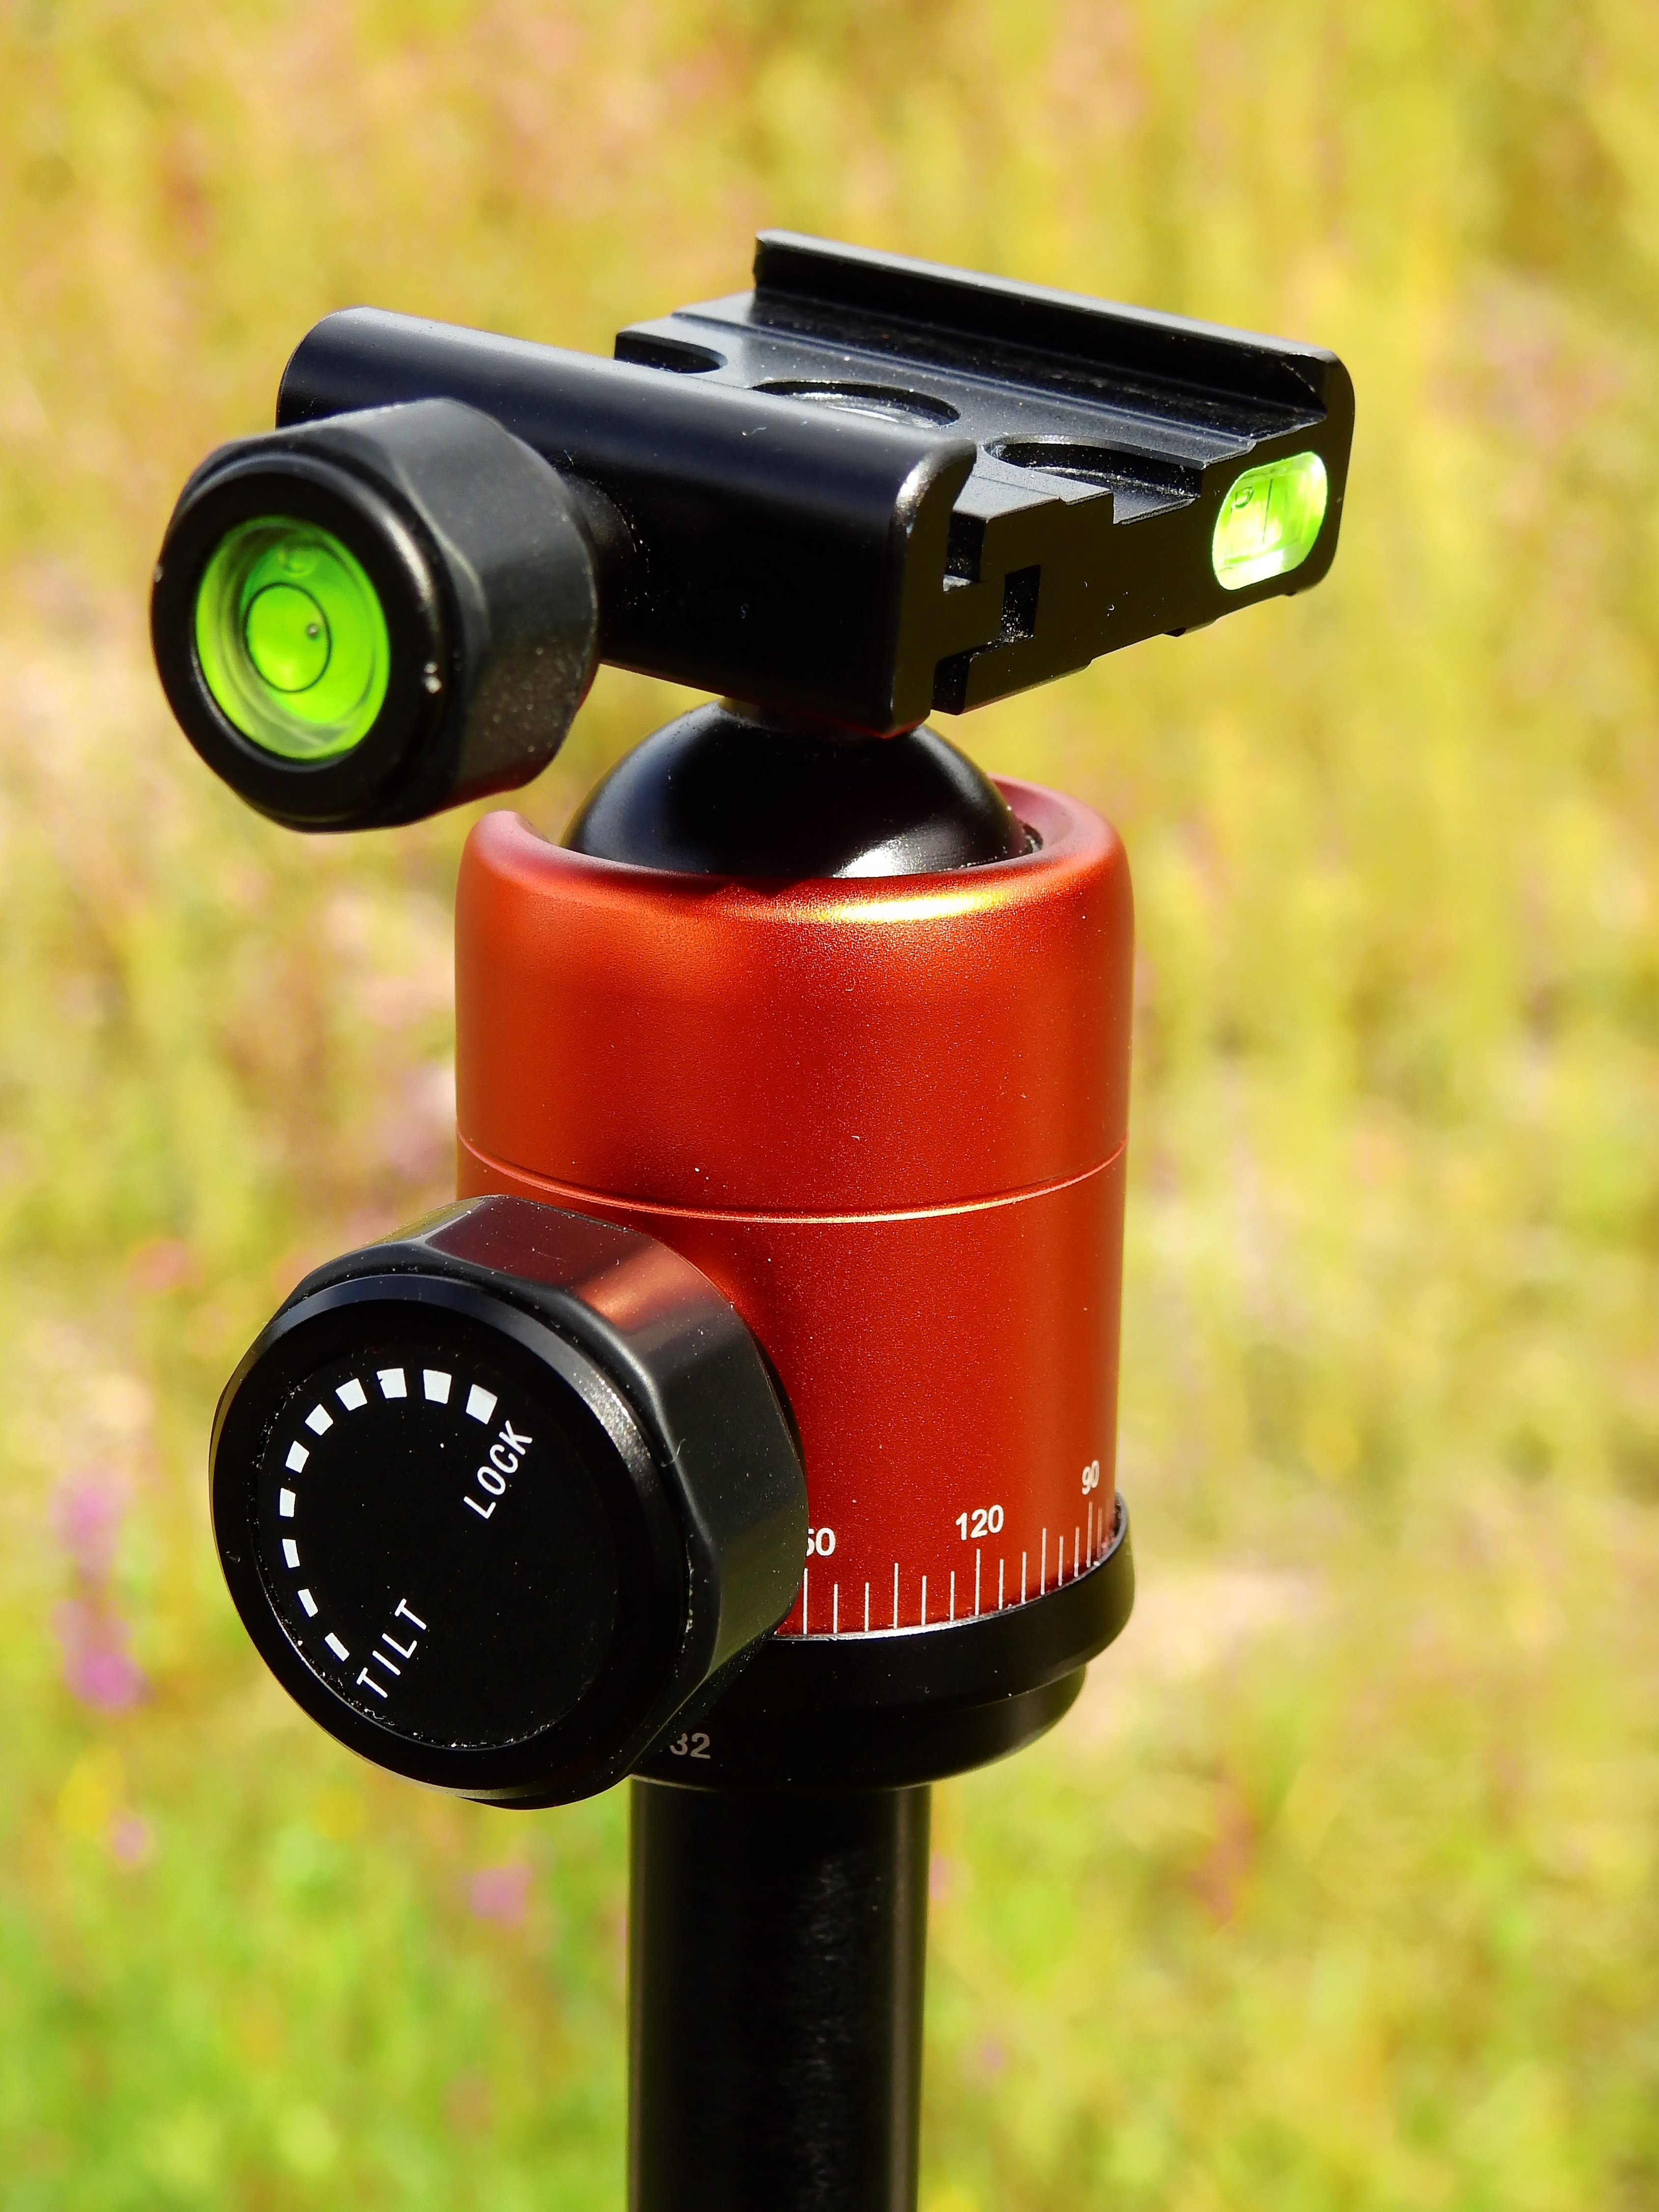
technology, camera, photography, photographer, film, photo, video, recording, tripod, accessories, photograph, facilities, camera accessory